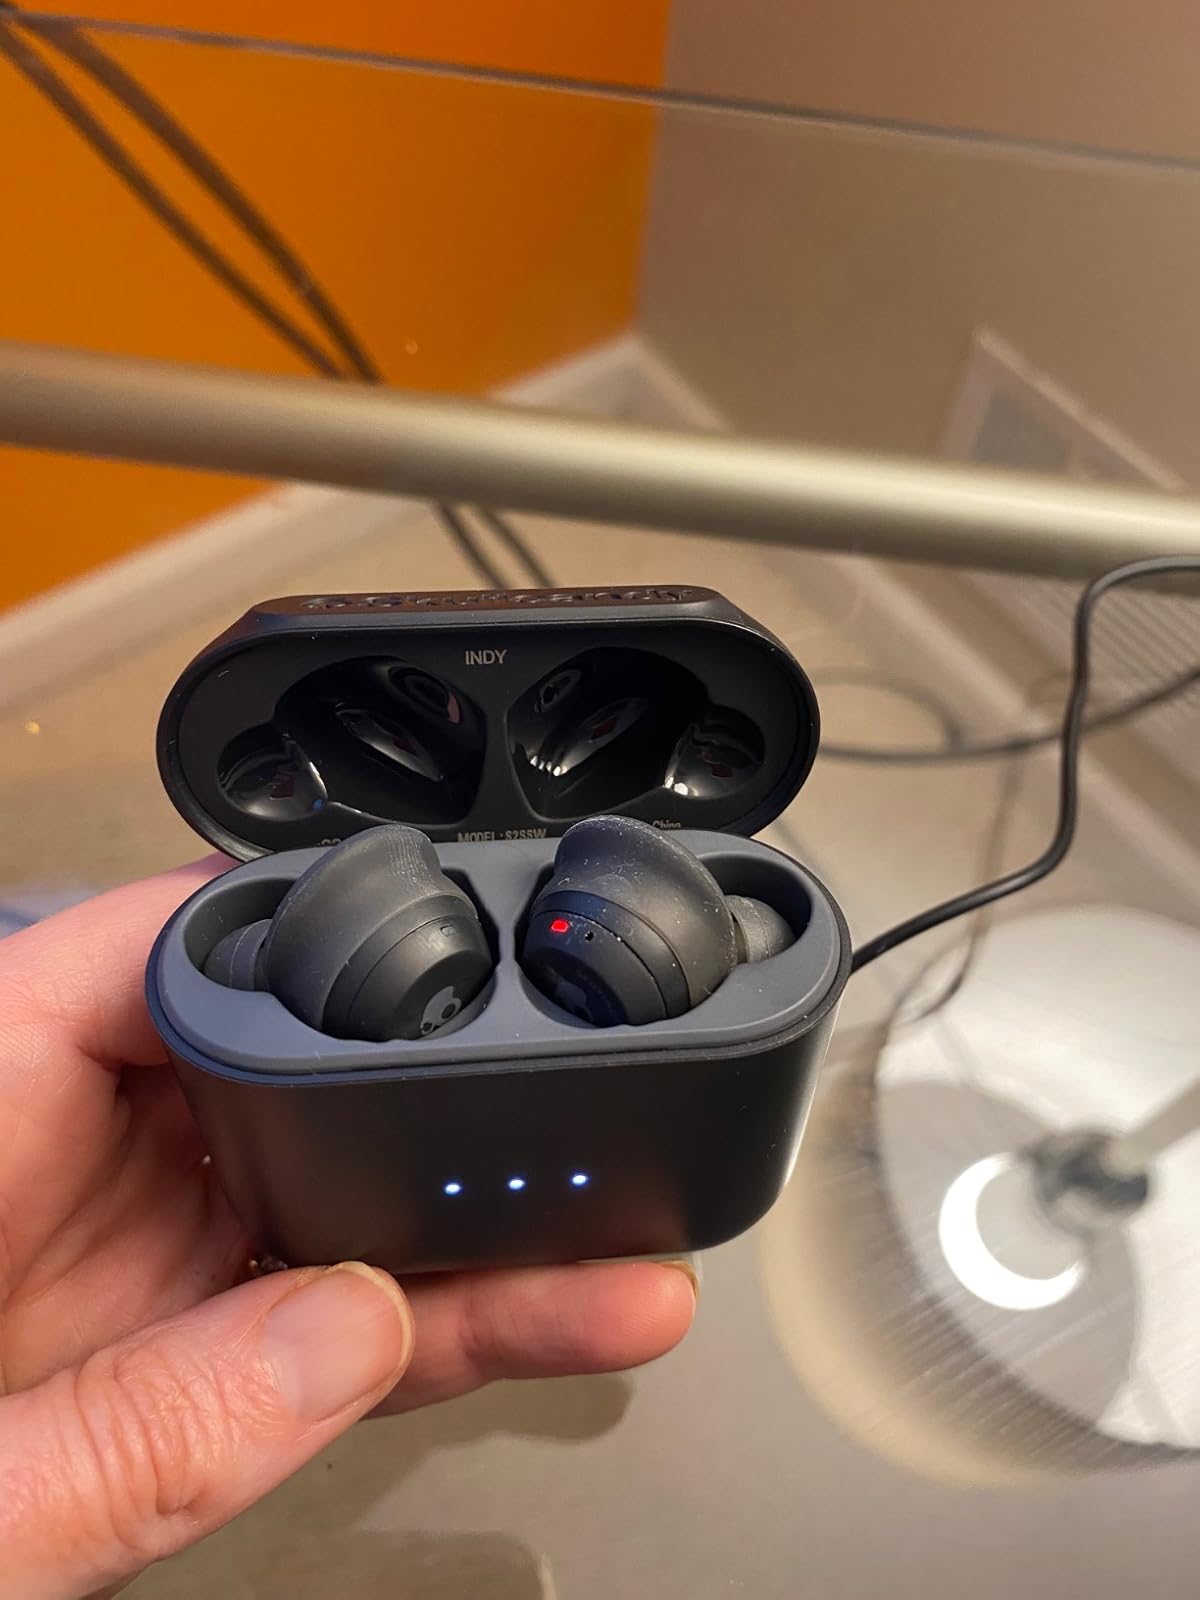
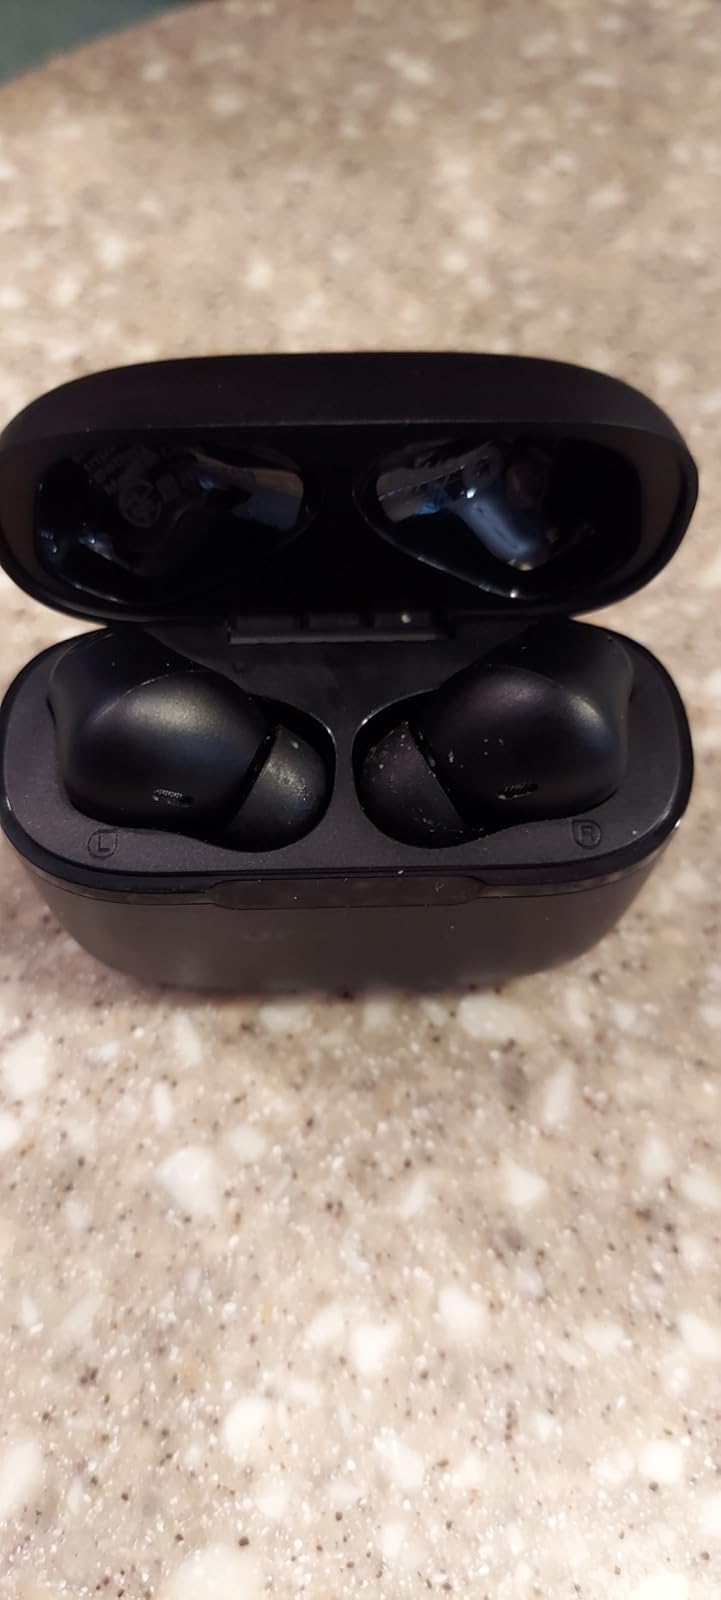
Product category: earbuds
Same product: no